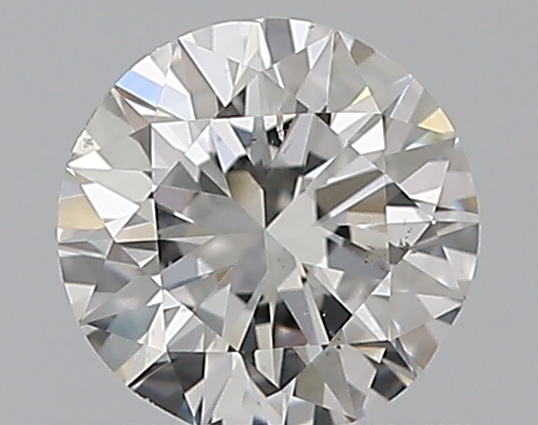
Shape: round
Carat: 0.5
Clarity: VS2
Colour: F
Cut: VG
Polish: VG
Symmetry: VG
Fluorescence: N
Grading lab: GIA
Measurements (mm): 5.01 x 5.07 x 3.16